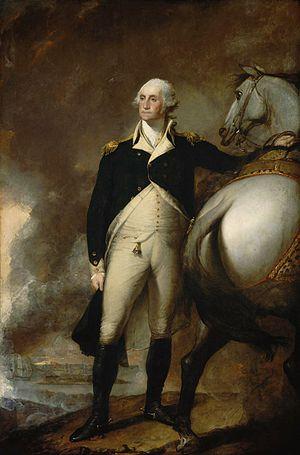
La fortification de Dorchester Heights les 4 et 5 mars 1776 près de Boston, est une action décisive du début de la guerre d'indépendance américaine, précipitant la fin du siège de Boston en contraignant les Britanniques à évacuer la ville le 17 mars.
La campagne de Boston est la première campagne militaire de la guerre d'indépendance des États-Unis. Elle est principalement liée à la mobilisation des unités de la milice de patriots et leur transformation en une Armée continentale unifiée.